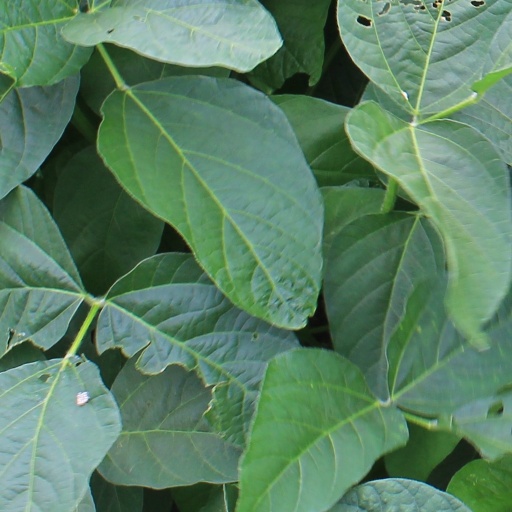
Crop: soybean